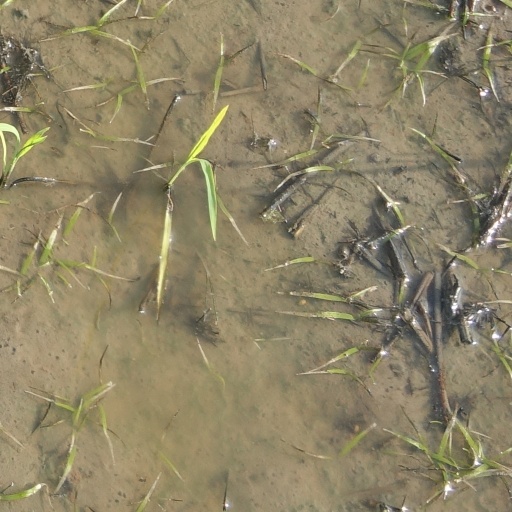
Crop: rice